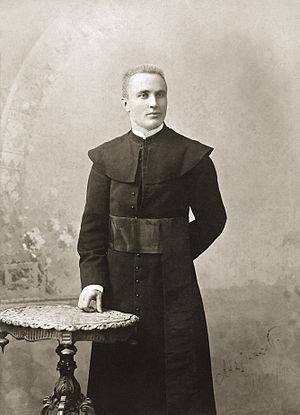
Alfonsas Petrulis est un prêtre catholique lituanien né le 4 août 1873 à Kateliškiai, dans la municipalité de Biržai, et mort le 28 juin 1928 à Musninkai, dans la municipalité de Širvintos. En février 1918, il est l'un des vingt signataires de la déclaration d'indépendance de la Lituanie.